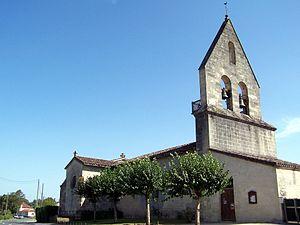
Église Saint-Michel de Saint-Michel-de-Castelnau (Gironde, France)